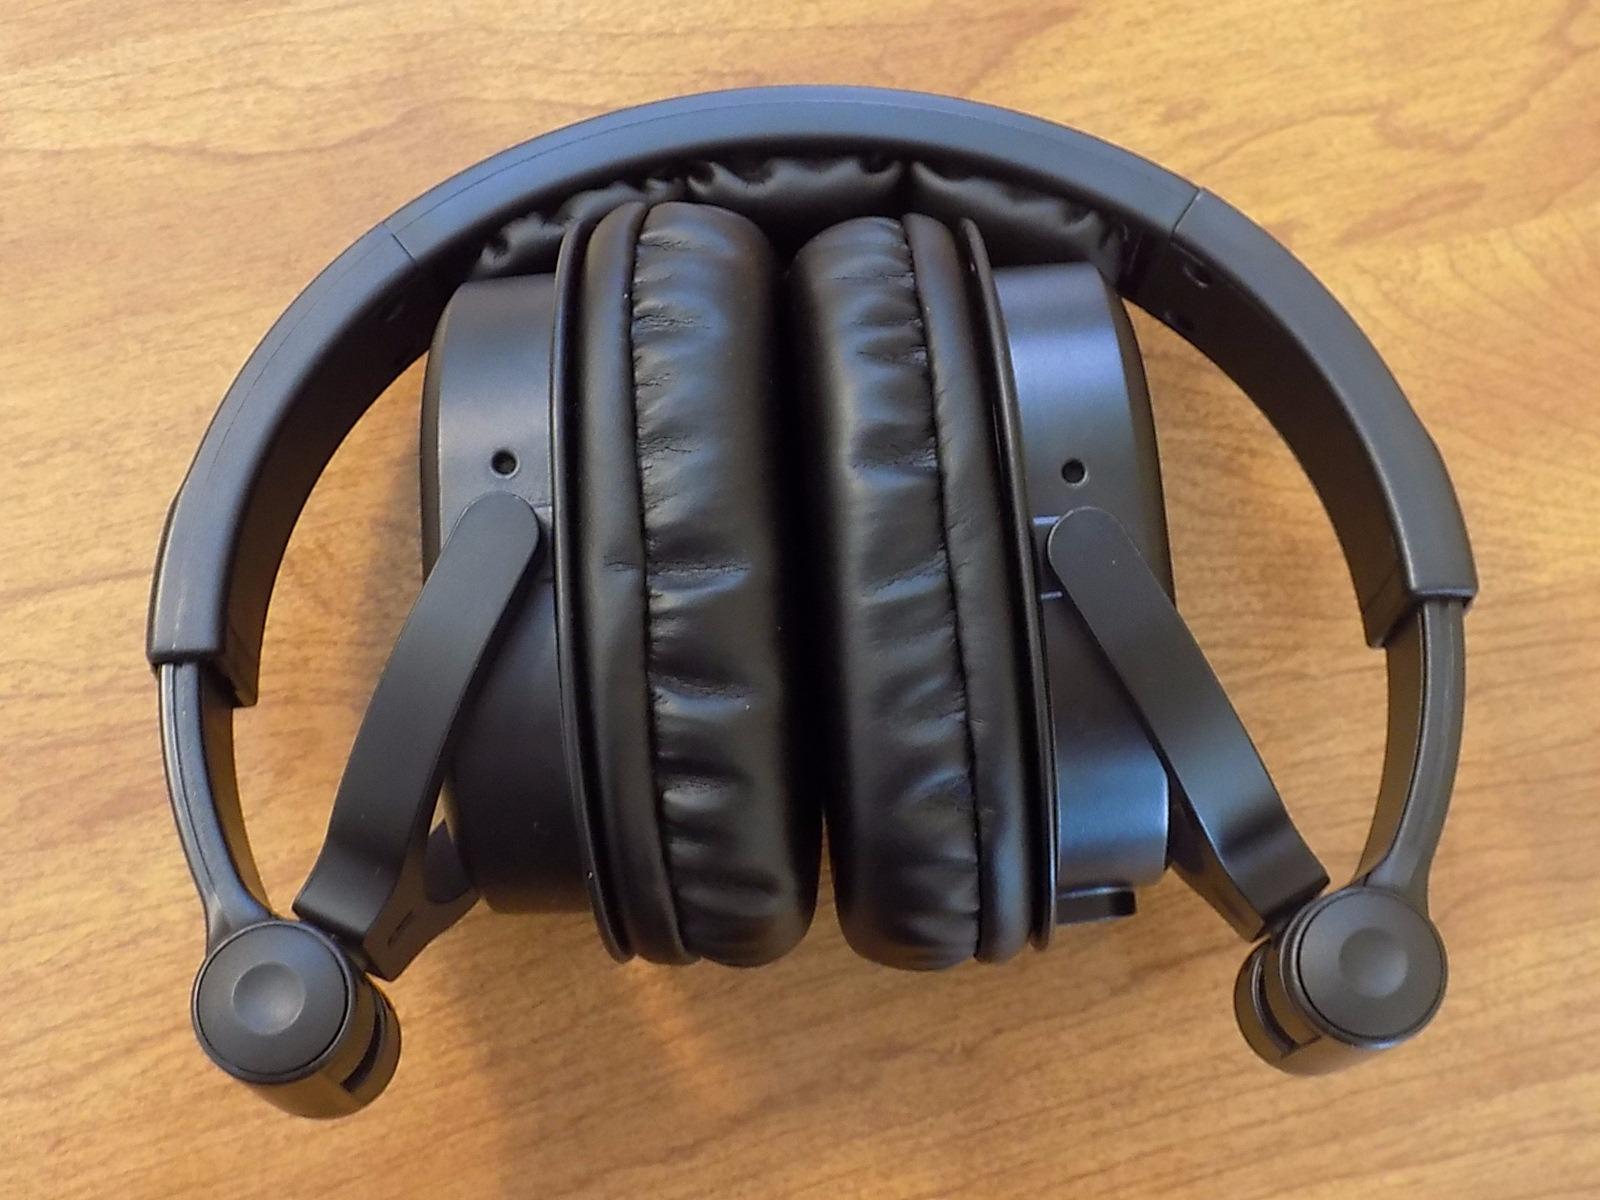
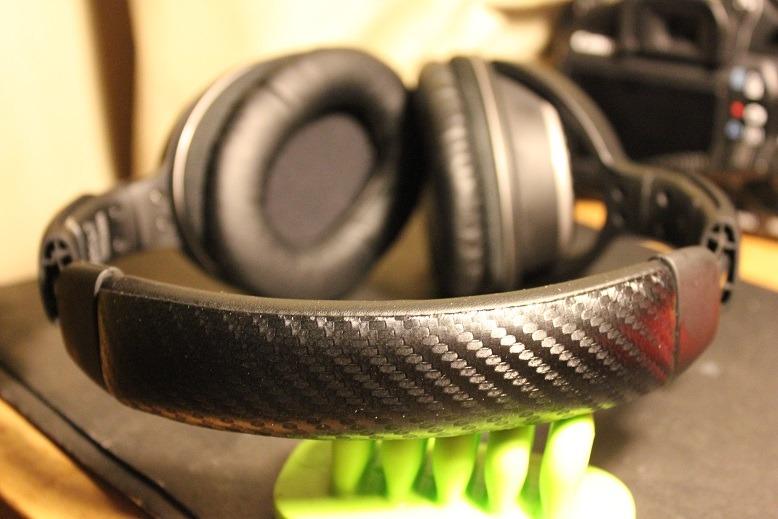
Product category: headphones
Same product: no